Mother of George

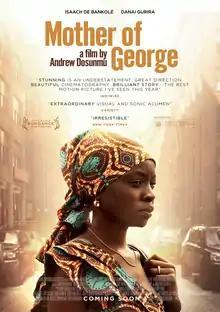
Theatrical release poster

Mother of George is a 2013 drama film directed by Andrew Dosunmu and tells the story of a newly married Nigerian couple in Brooklyn who own and manage a small restaurant while struggling with fertility issues. The film was produced by Patrick S. Cunningham and Rhea Scott.